AHS Centaur

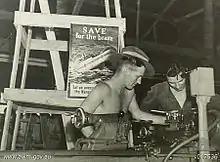
A war loan poster depicting the sinking of "Centaur" displayed at an Australian Army workshop in Lae, New Guinea, in September 1944

Six days after the attack on "Centaur", a request was made by the Australian Department of Defence that the identification markings and lights be removed from Australian hospital ship "Manunda", weapons be installed, and that she begin to sail blacked out and under escort. The conversion was performed, although efforts by the Department of the Navy, the Admiralty, and authorities in New Zealand and the United States of America caused the completed conversion to be undone. The cost of the roundabout work came to £12,500, and kept "Manunda" out of service for three months. On 9 June 1943, communications between the Combined Chiefs of Staff on the subject of hospital ships contained a section referring to the "Manunda" incident as a response to the attack on "Centaur", with the conclusion that the attack was the work of an irresponsible Japanese commander, and that it would be better to wait until further attacks had been made before considering the removal of hospital ship markings.